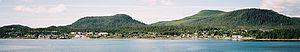
Bella Bella est une communauté et réserve indienne canadienne de la Colombie-Britannique située dans la réserve indienne Bella Bella 1 sur la côte est de Campbell Island dans le centre de la côte de la Colombie Britannique, dans le district régional de Central Coast.